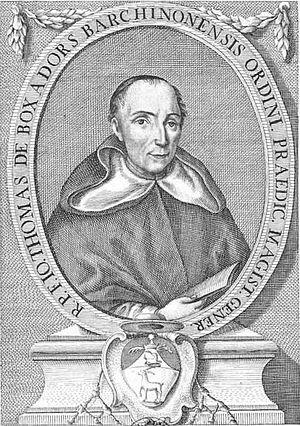
Juan Tomás de Boxadors y Sureda de San Martín est un cardinal espagnol du XVIIIᵉ siècle.